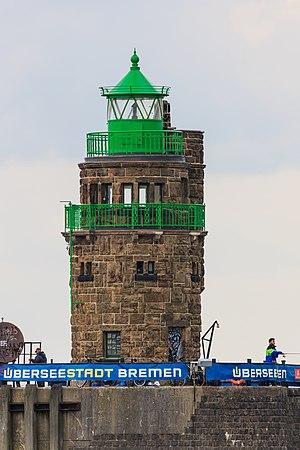
Le phare du port de Brême ou encore Mäuseturm est un phare actif situé à l'entrée du vieux port de Brême, en Allemagne. Il est géré par la WSV de Brême.